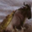
Label: crocodile